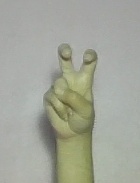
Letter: toot